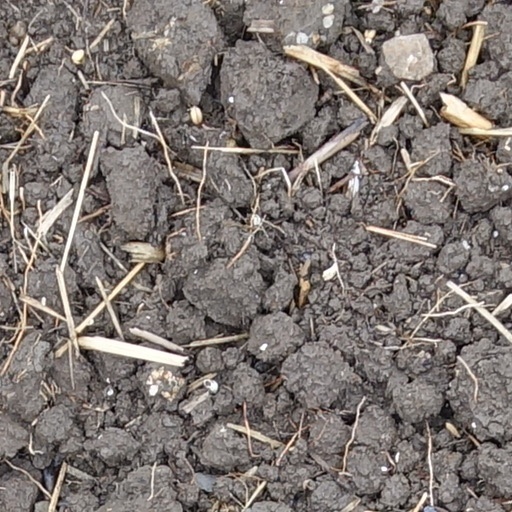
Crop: wheat